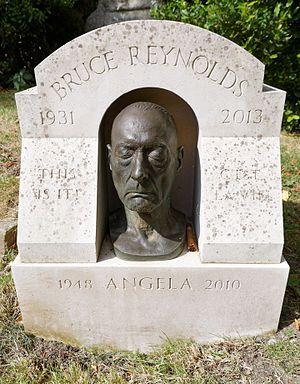
Sépulture de Bruce Reynolds (1931-2013), criminel britannique, connu pour avoir été le cerveau de l'attaque du train postal Glasgow-Londres.
Bruce Reynolds, né le 7 septembre 1931 à The Strand à Londres et mort le 28 février 2013 dans le district londonien de Croydon, est un criminel britannique, connu pour avoir été le cerveau de l'attaque du train postal Glasgow-Londres.